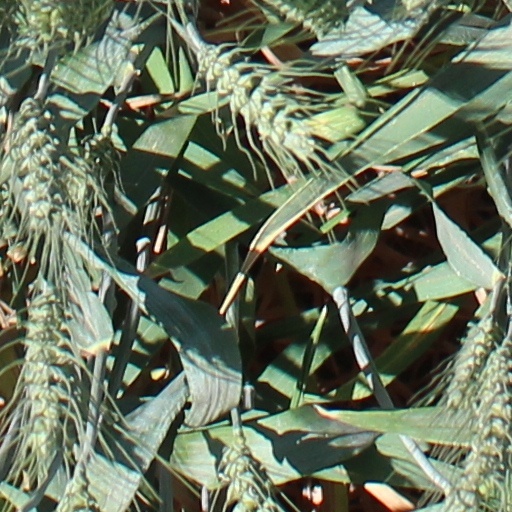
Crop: wheat